Sky position (RA, Dec in degrees): 228.544, 8.942
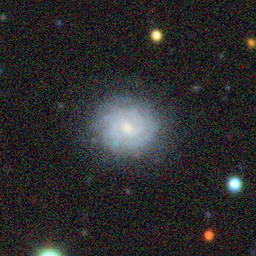
Galaxy morphology: Unbarred Tight Spiral Galaxies